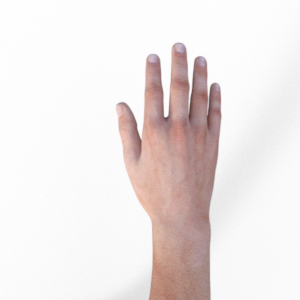
Label: paper